Bangkok Dangerous (2008 film)

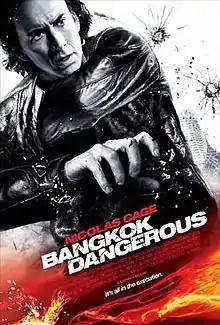
Theatrical release poster

Bangkok Dangerous is a 2008 American action thriller film written and directed by the Pang Brothers, and starring Nicolas Cage. It is a remake of the Pangs' 1999 debut "Bangkok Dangerous", a Thai film, for which Cage's production company, Saturn Films, purchased the remake rights.